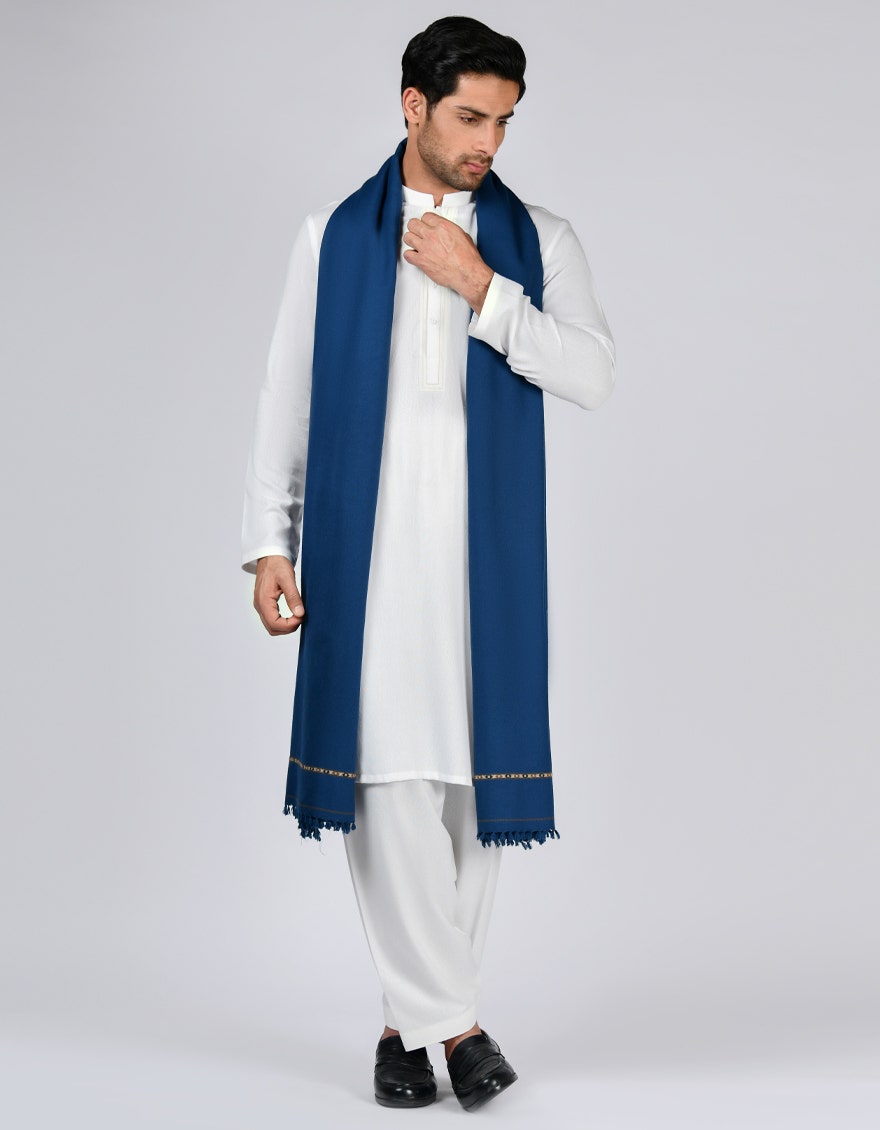
blue multi embroidered pashmina st